Animism

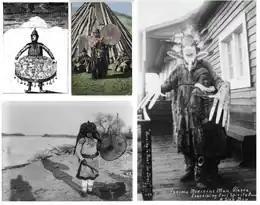

Stewart Guthrie expressed criticism of Bird-David's attitude towards animism, believing that it promulgated the view that "the world is in large measure whatever our local imagination makes it." This, he felt, would result in anthropology abandoning "the scientific project."